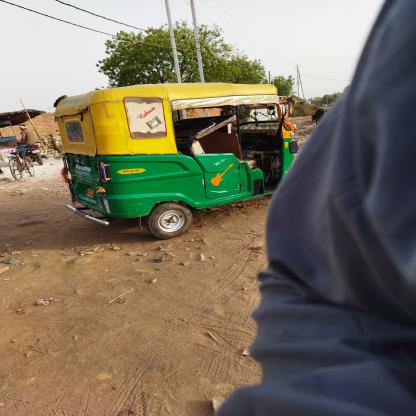
Vehicle type: Auto Rickshaws